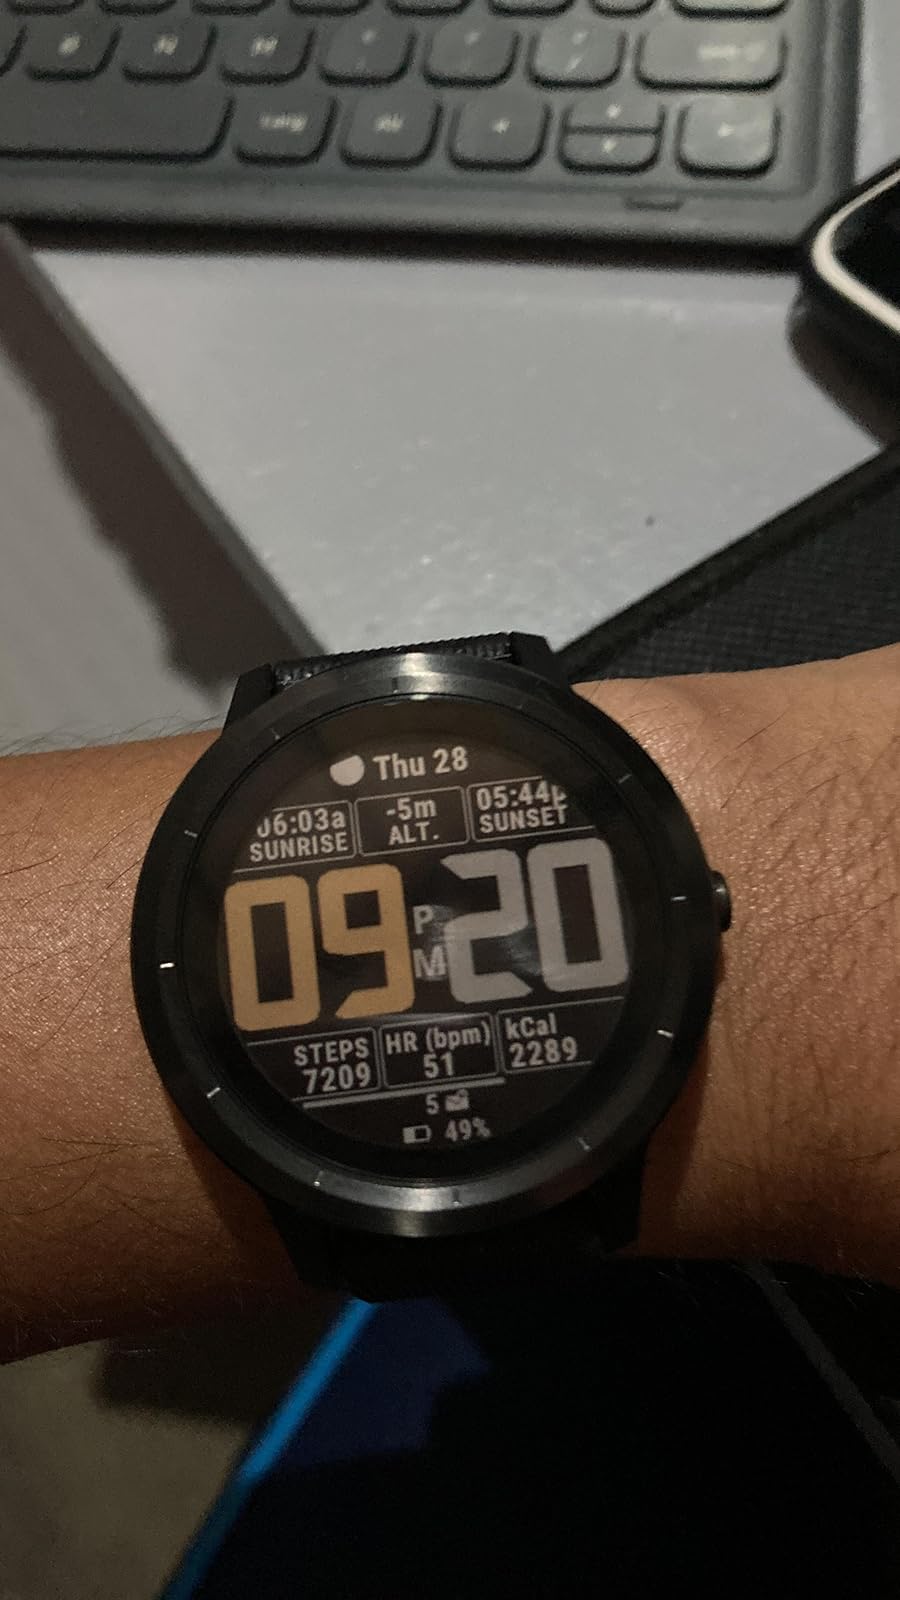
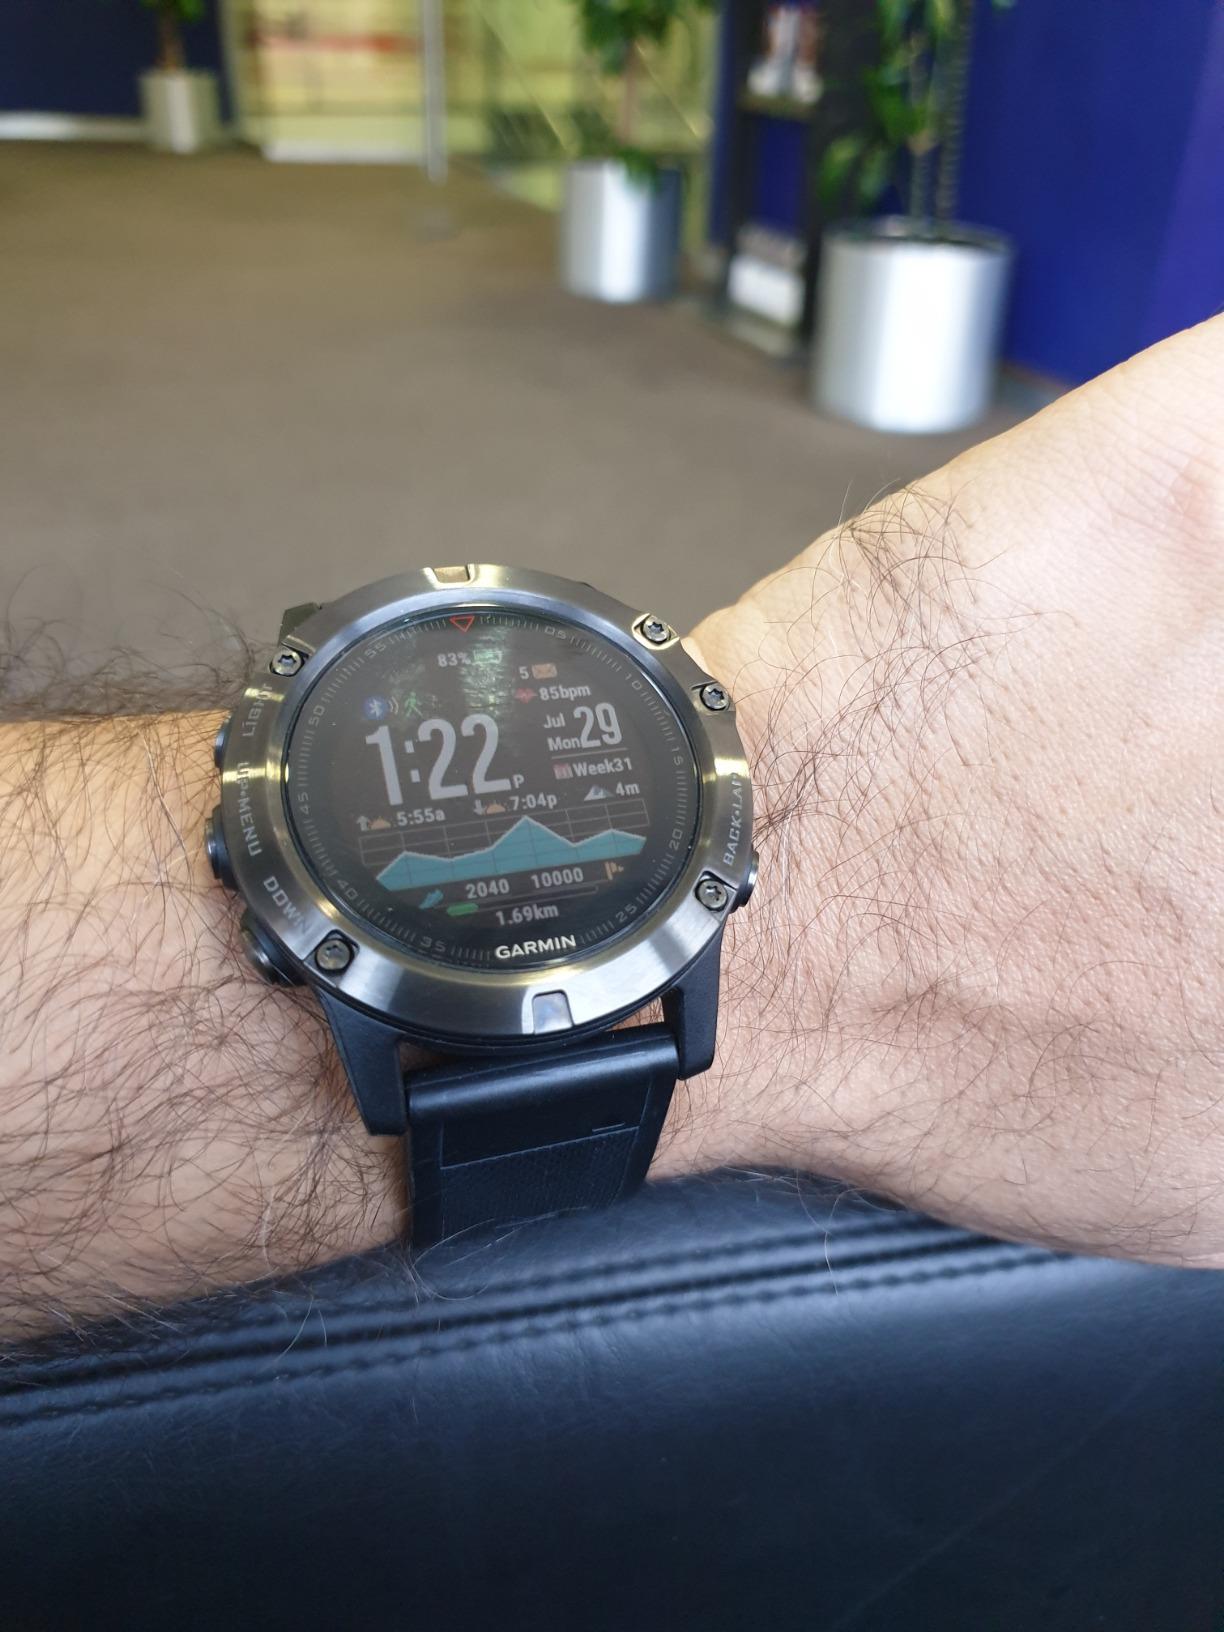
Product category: smartwatch
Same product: no